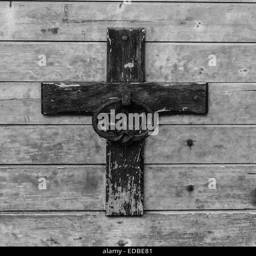
weathered cross on a wooden wall